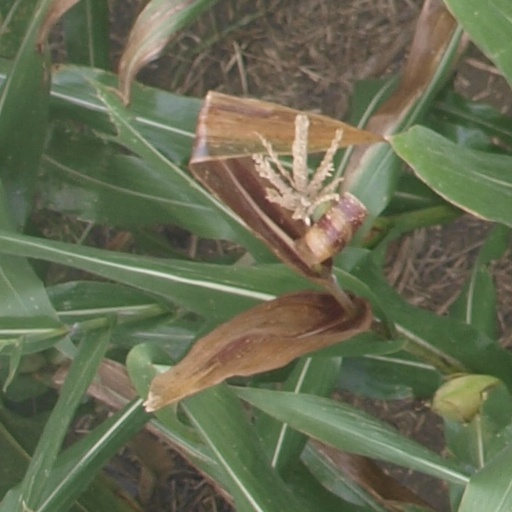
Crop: maize; corn